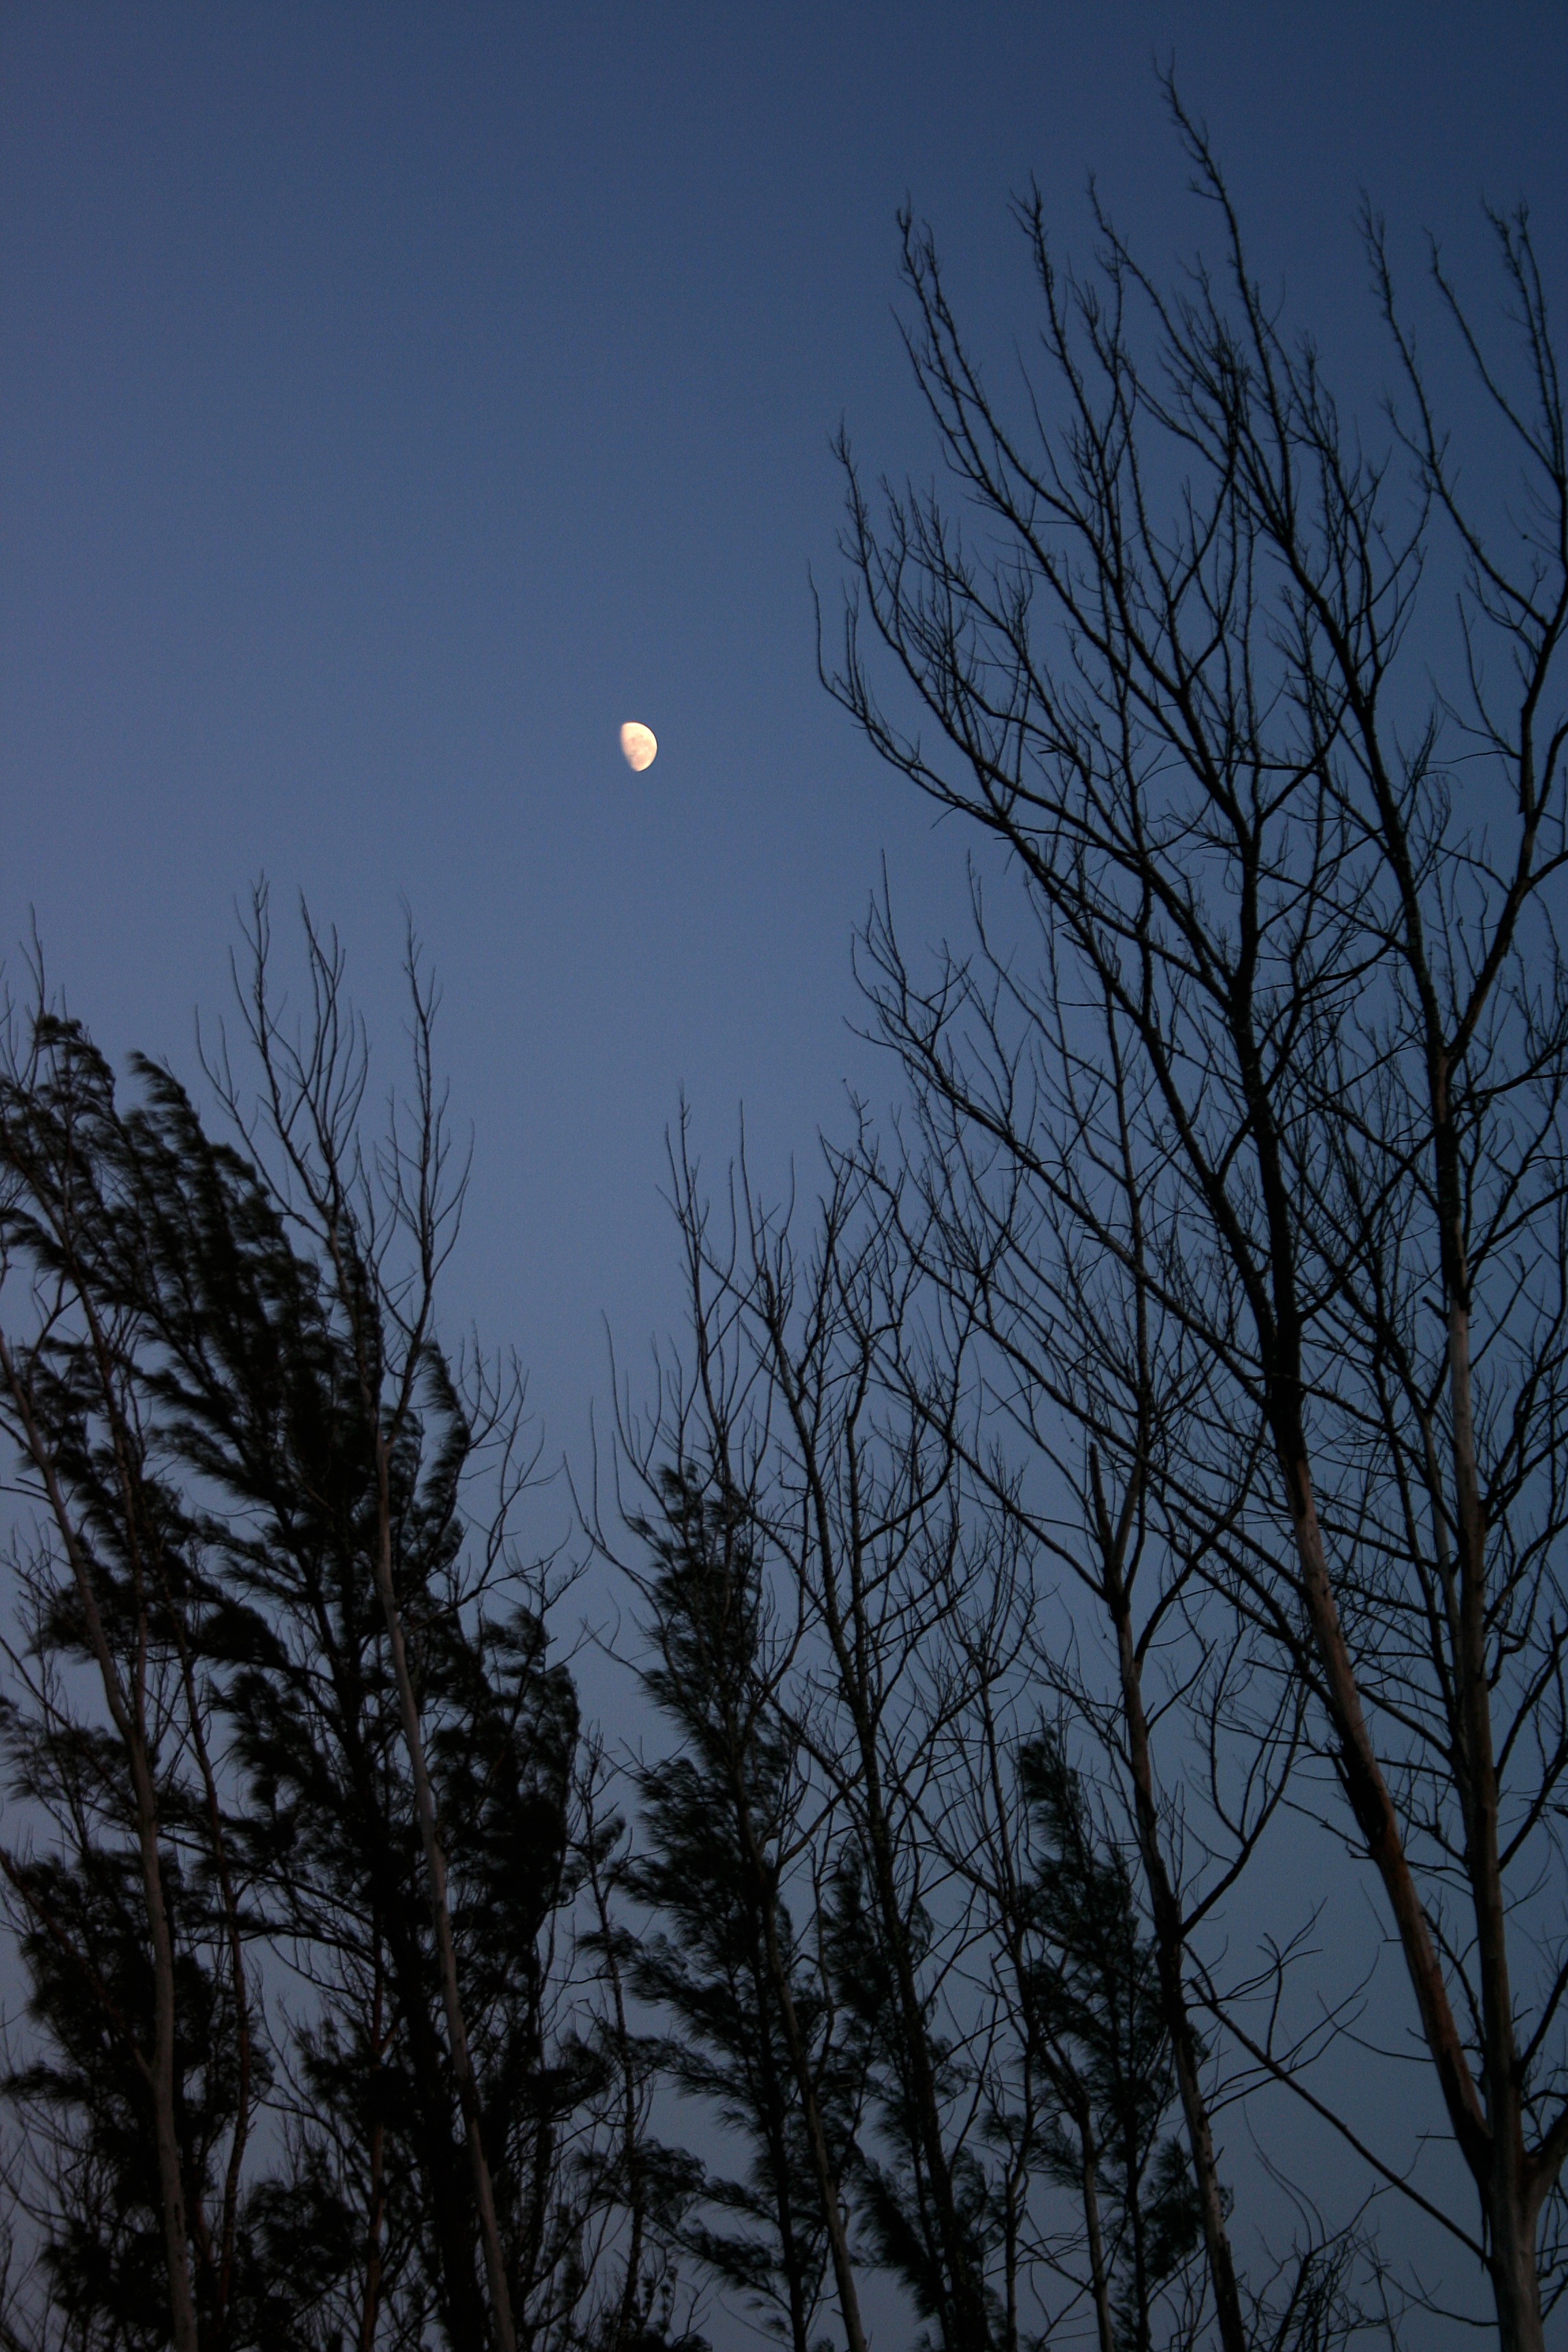
tree, branch, silhouette, snow, winter, sky, night, sunlight, morning, dawn, dusk, evening, moon, moonlight, trees, astronomical object, atmospheric phenomenon